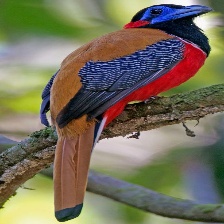
Species: RED NAPED TROGON
Scientific name: HARPACTES KASUMBA